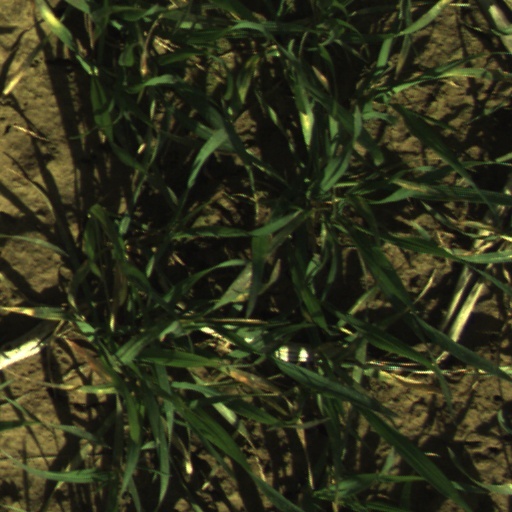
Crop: wheat